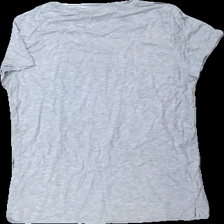
View: back
Type: T-shirt
Category: Ladies
Brand: Lindex
Colors: Grey
Material: 100% viscose
Cut: C-collar, Regular
Size: S
Season: All
Price range: <50
Recommended usage: Reuse